Sindh

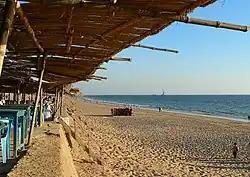
Peninsula of Manora

The British conquered Sindh in 1843. General Charles Napier is said to have reported victory to the Governor General with a one-word telegram, namely ""Peccavi"" – or ""I have sinned"" (Latin). The British had two objectives in their rule of Sindh: the consolidation of British rule and the use of Sindh as a market for British products and a source of revenue and raw materials. With the appropriate infrastructure in place, the British hoped to utilise Sindh for its economic potential. The British incorporated Sindh, some years later after annexing it, into the Bombay Presidency. Distance from the provincial capital, Bombay, led to grievances that Sindh was neglected in contrast to other parts of the Presidency. The merger of Sindh into Punjab province was considered from time to time but was turned down because of British disagreement and Sindhi opposition, both from Muslims and Hindus, to being annexed to Punjab.